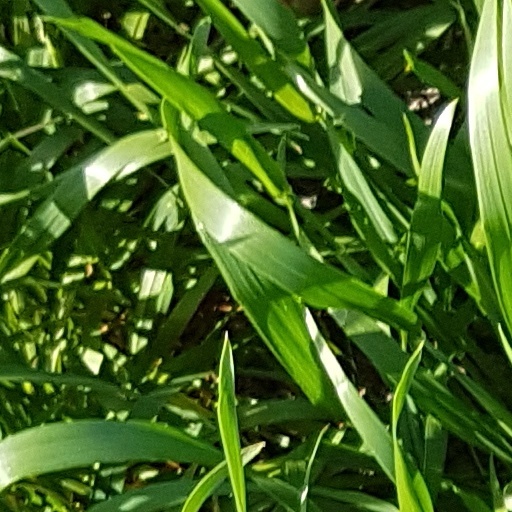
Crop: wheat